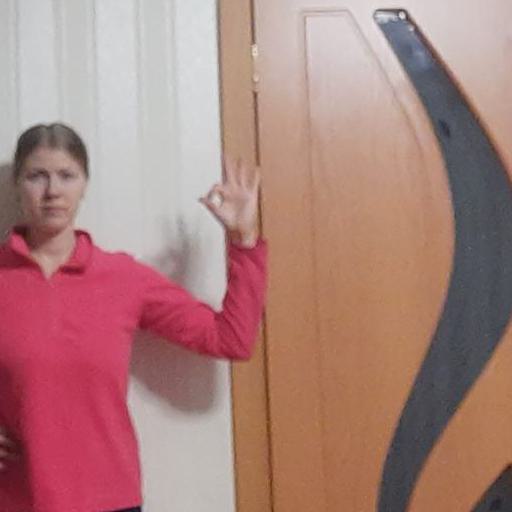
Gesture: ok